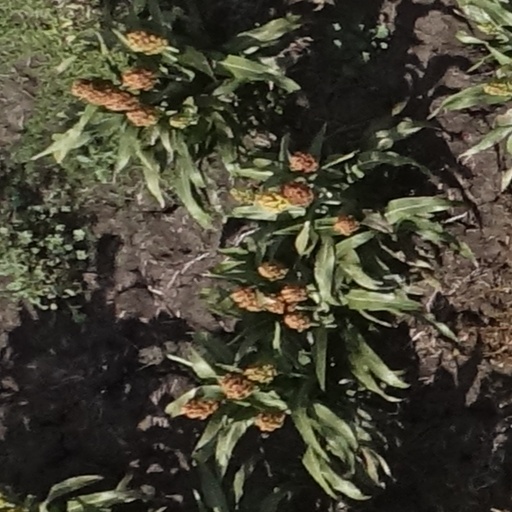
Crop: sorghum